Harold L. Turner

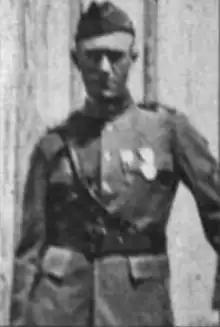

Harold Leo Turner (May 5, 1898 – March 12, 1938) was a United States Army soldier who received the Medal of Honor during World War I.